Mary Jones World

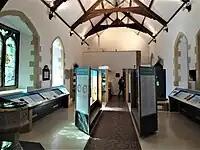
The exhibition in 2019

Mary Jones Pilgrim Centre (Mary Jones World) is a small heritage centre located in Llanycil near Bala, Gwynedd, Wales. Situated on the north shore of Bala Lake, it provides information on Mary Jones, a fifteen-year-old girl from Llanfihangel-y-Pennant. After she had saved her money for six years, in 1800 Jones walked 26 miles to buy a copy of a Welsh-language Bible, which she thought would be available in Bala, only to find that they were sold out. The Reverend Thomas Charles was reputed to have given her his own spare copy. (Other versions of the story have Mary waiting for two days for Bibles to arrive, and Charles giving her three copies to take back to her village.)